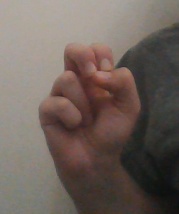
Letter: gaaf